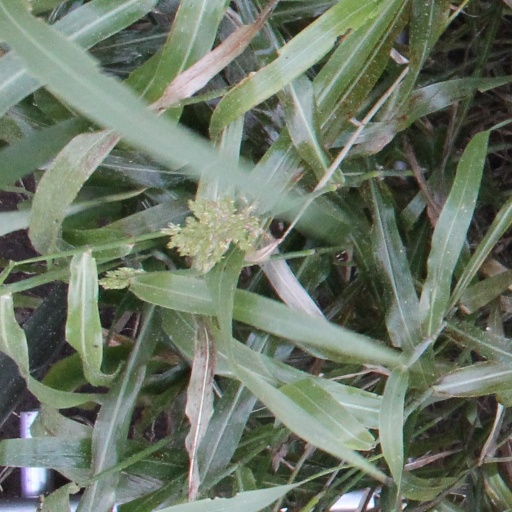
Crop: sorghum